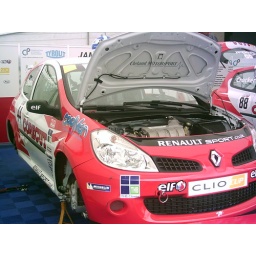
Jamie Cleland's Clio cup car in the paddock at Oulton Park.